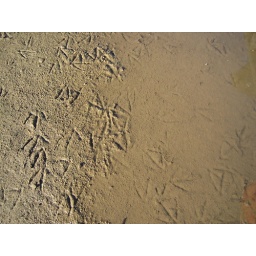
this was the ground under the flooded picnic table but lucas didnt press the right button to take the previous picture...